John Chesshyre

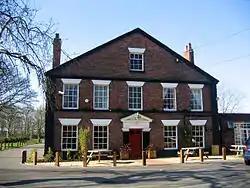
Hallwood, Chesshyre's birthplace

Sir John Chesshyre was born at Hallwood, Runcorn, Cheshire, the son of Thomas and Catherine Chesshyre. Thomas Chesshyre was Bailiff of the Lordship of Halton and Whitley. The family had been Royalists in the Civil War and they had sustained severe financial penalties when the Parliamentarians were ruling the country.